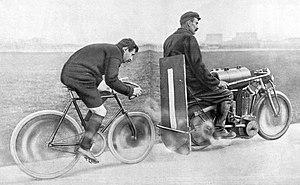
8 avril 1905, Paul Guignard effectue 89,904 kilomètres en une heure, derrière une moto.
Le record de l'heure est une épreuve cycliste qui se déroule généralement sur piste et qui consiste à parcourir la plus grande distance possible en une heure. Plusieurs catégories de records cohabitent, représentant différentes décisions sur les contributions respectives du cycliste et de la conception du cycle.
Paul Guignard, né le 10 mai 1876 à Ainay-le-Château et mort le 15 février 1965 à Paris, est un coureur cycliste stayer français.